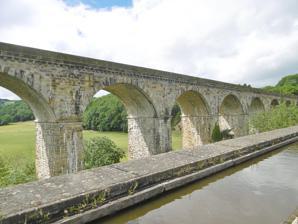
Building: Chirk Viaduct
Country: United Kingdom
Year built: 1848
Railway viaduct between England and Wales Chirk Viaduct Traphont y Waun ( Welsh ) Chirk Viaduct from Chirk Aqueduct Coordinates 52°55′41″N 3°03′45″W / 52.92813°N 3.06251°W / 52.92813; -3.06251 Carries Shrewsbury–Chester line Crosses River Ceiriog Locale Chirk , Wrexham , Wales and Chirk Bank , Shropshire , England Characteristics Height 30 metres (98 ft) History Architect Henry Robertson Built 1848 Rebuilt 1858–1859 (partly) Statistics Nearest city Wrexham OS grid reference SJ286372 Built for Shrewsbury and Chester Railway Current use Railway viaduct Listed Building – Grade II* Official name Railway Viaduct over River Ceiriog (Cadw) and Chirk Viaduct (Historic England) Designated 29 July 1998 and 2 September 1987 Amended 29 July 1998 Reference no. 20210 and 1295219 (dual-listed) Location The Chirk Viaduct ( Welsh : Traphont y Waun ) is a Grade II* listed railway viaduct over the River Ceiriog between England and Wales . The viaduct carries the Shrewsbury–Chester line from the Welsh town of Chirk in historic Denbighshire from the north to the English village of Chirk Bank in Weston Rhyn , Shropshire to the south. To the east, the Chirk Aqueduct lies parallel to the railway viaduct. Description Arriva Trains Wales Premier Service on the viaduct, with the aqueduct in the background. The viaduct was designed by Henry Robertson , chief engineer of the Shrewsbury and Chester Railway , to carry the railway line across the meadows of the Vale of Ceiriog between Chirk and Chirk Bank partly in both Wales and England. The England–Wales border bisects the structure at an approximately 45° angle from south-west to north-east. It was built between 1846 and 1848, by Thomas Brassey , with it also undergoing a partial rebuilding in 1858–1859. The viaduct runs parallel to the Chirk Aqueduct , built in 1801, which lies to the viaduct's east. The viaduct was initially built with only ten arches, despite the original design to contain sixteen stone arches . Before construction, the initial sixteen-arch structure was reduced to ten over engineering issues concerning the river piers . In Robertson's original design it would have required two piers being constructed into the slopes of the valleys either side. Due to the slope's proximity to neighbouring Chirk Aqueduct and the shaky state of its abutments , it was deemed during the initial construction that constructing two piers would have been dangerous work and expensive. As a result, the design was modified with the viaduct's end piers at the foot of the valley's bank , converted into an abutment, and a long 36.5-metre (120 ft) laminated timber arch built to connect to the stone viaduct. The timber arches were later replaced ten years later, with three stone arches at either end added, bringing the total number of arches to sixteen as first designed. The viaduct, along with the Cefn Viaduct to the north, were built for the Shrewsbury and Chester Railway to address the demand for increasing rail freight transport demand between Wrexham, Chester and Shrewsbury which were not being met by the existing canal system . The railway line became part of the Great Western Railway (GWR) in 1854, and was not converted to GWR's Broad gauge . As of 2024, the railway is owned by Network Rail and operated by Transport for Wales Rail . Design The viaduct contains rock-faced ashlar stone with yellow engineering brick to soffits of its central section. It stands at 30 metres (98 ft) high above the river, with its central section consisting of ten 13.7-metre (45 ft) elliptical semicircular arches between pedimented abutments, and built in 1848. The central arches contain rock-faced pointed voussoirs , projecting keystones and moulded imposts struck through to soffit; modillioned cornice and plain parapet . The abutments have shallow pediments supported on corbelled cornices and round-headed niches with mounded impost bands and projecting moulded keystones. There are three further stone arches at each end, which were added in 1858–1859 replacing the pre-existing 36.5-metre (120 ft) timber arches. The viaduct is 260 metres (850 ft) long. References